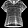
Label: Shirt